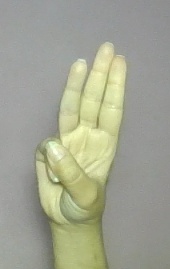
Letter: thaa